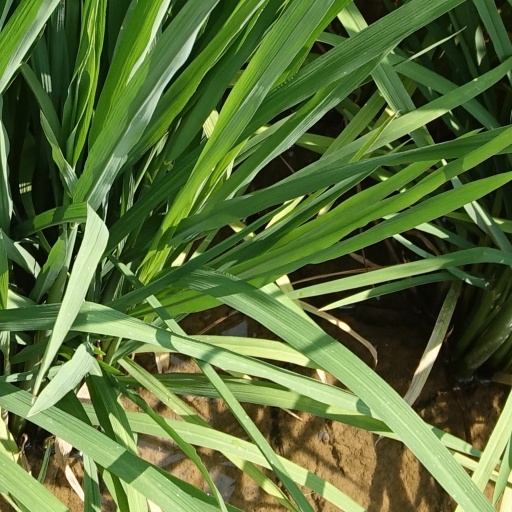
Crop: rice